Once Upon a Girl

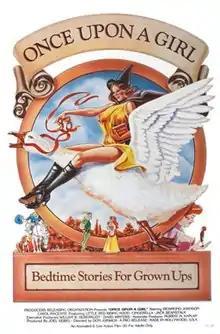
Theatrical release poster

Once Upon a Girl is a 1976 American pornographic live-action/animated fantasy comedy film produced and directed by Don Jurwich, and co-written by Jurwich and Joel Seibel. It was done by a group of animators, former employees of Walt Disney Productions and Hanna-Barbera, according to the director in an interview included with the DVD release.